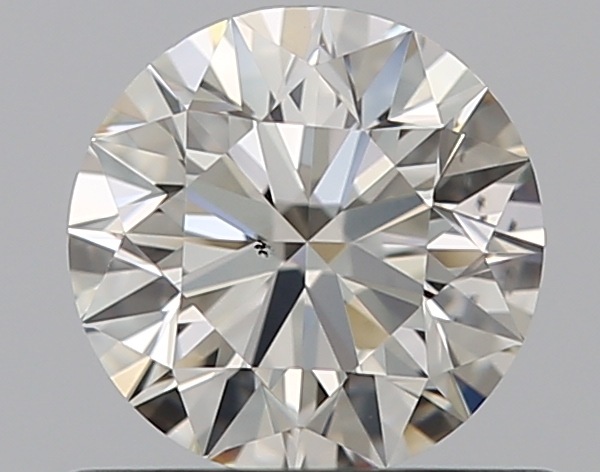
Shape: round
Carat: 0.59
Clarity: VS2
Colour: J
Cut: EX
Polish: EX
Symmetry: EX
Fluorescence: ST
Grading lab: GIA
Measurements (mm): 5.31 x 5.35 x 3.35